Newcastle, New South Wales

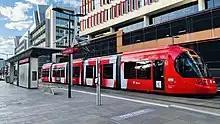
The Newcastle Light Rail line at Honeysuckle

The Newcastle Regional Show is held in the Newcastle Showground annually. There are a mixture of typical regional show elements such as woodchopping displays, showbags, rides and stalls and usually fireworks to complement the events in the main arena.